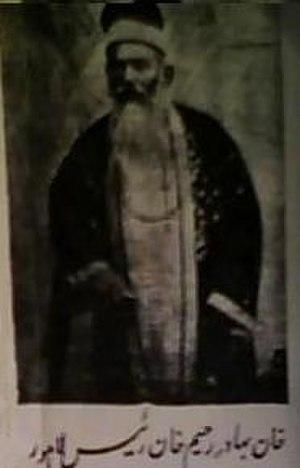
Abu al-Ghazi Bahadur est un khan du khanat de Khiva de 1643 à 1663. Avant de devenir khan, il a passé dix ans en Perse et était très éduqué, ayant écrit deux ouvrages historiques sur le dialecte de Khiva de la langue tchaghataï.